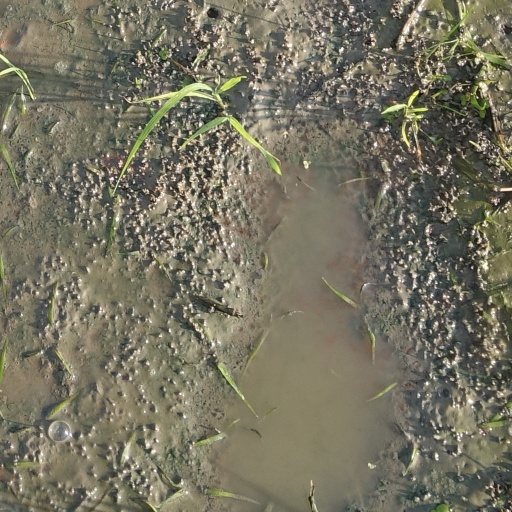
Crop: rice